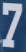
Number: 7